Josh Mansour

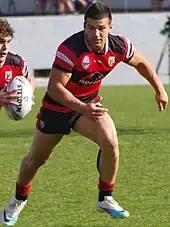
Mansour playing for the North Sydney Bears in 2011

After a number of strong performances for Norths, Mansour caught the attention of Phil Gould at the Penrith Panthers who offered him a contract for the 2012 season.